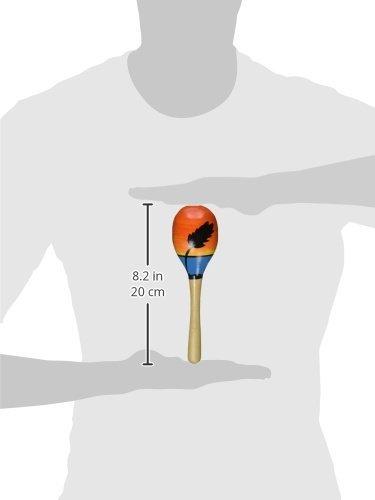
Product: Tropical Fun Party Maracas (2/Pkg)
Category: Toys & Games | Party Supplies | Noisemakers
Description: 2 per package.
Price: $9.41